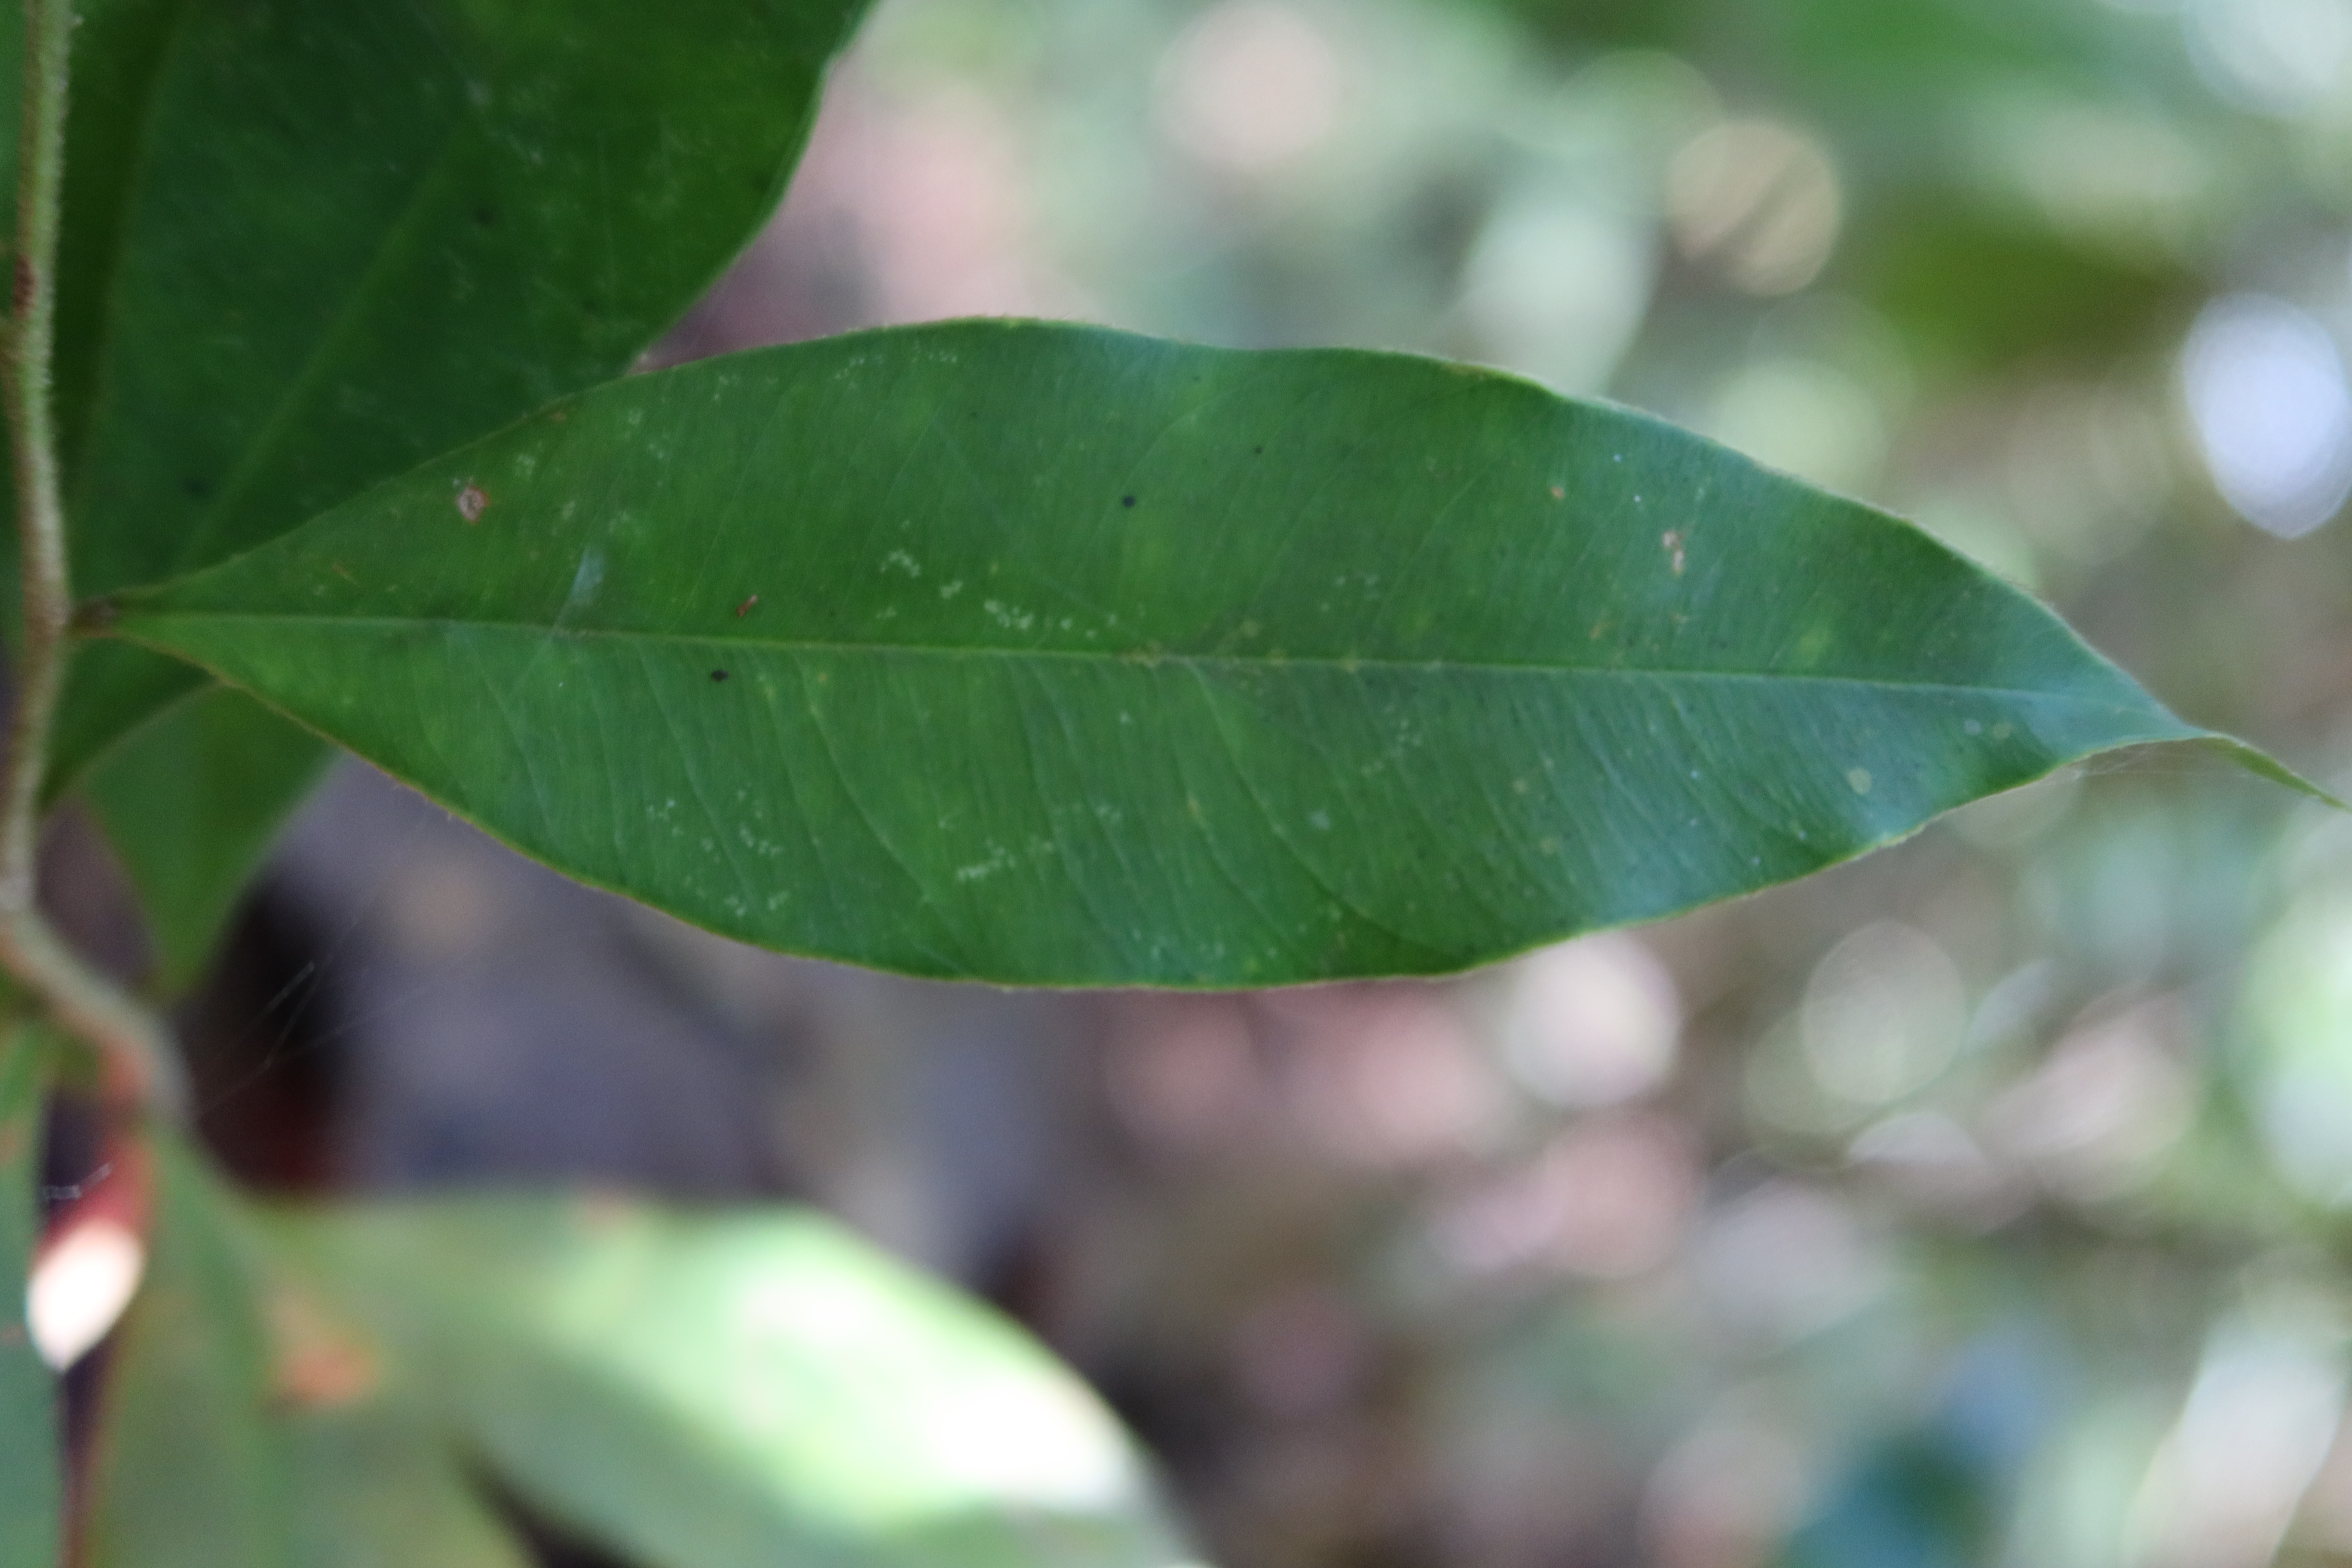
Label: Brown spots